Donyale Luna

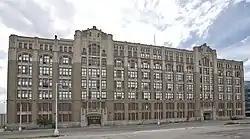
Luna attended Cass Technical High School in Detroit

She attended the Detroit High School of Commerce, where she studied data processing, and Cass Technical High School, where she studied journalism, performing arts and languages, and was in the school choir. Outside of school, she participated in local community theater and the experimental Concept East Theater. It was during this time, at age 18, that she began calling herself "Donyale George Luna.” This was thought to have "been her way of dealing with a turbulent home life" when her mother began raising the family as a single parent. She was also said to have spoken "not with a broad A or a French R, but in an accent she'd invented". Her mother said its tone "was like she was singing". The name Luna has been speculated to have been chosen for its "symbolic dimensions, reflecting her yearning for complete, far-flung autogeny", or a reference to the Space Race. At this time she wanted to pursue a career in acting. Luna's sister later described her as being "a very weird child, even from birth, living in a wonderland, a dream.” She routinely created fantasies about her background or "origins" and herself. She was known then as an aspiring actress. An early boyfriend, Sanders Bryant, III, recalled first meeting her writing a play at lunchtime. She took roles such as Cherry in "Paint Your Wagon", Ariel in "The Tempest", Chastity in "Anything Goes" and Jean in "Stage Door". After rehearsals, inspired by the beatniks, she visited coffeehouses near the Wayne State University campus with her boyfriend, dressed in head to toe black. On weekends, she often crossed the bridge to neighboring Windsor, Ontario, or traveled to other nearby parts of Canada. She became known to Roland Sharette, the managing director of the Detroit Civic Center Theatre, as a "kook" because she had a habit of walking around barefoot "even down the street.” During the 1963 run of "Paint Your Wagon" she fed popcorn to pigeons when they rehearsed outdoors.